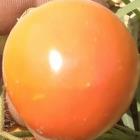
Crop: Tomato
Condition: healthy-fruit